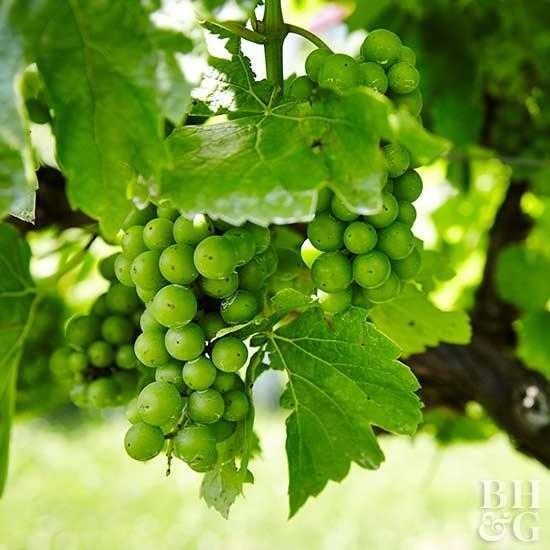
Label: Grapes